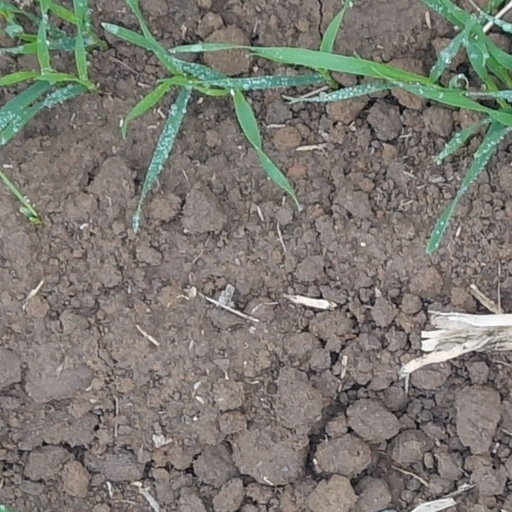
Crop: wheat